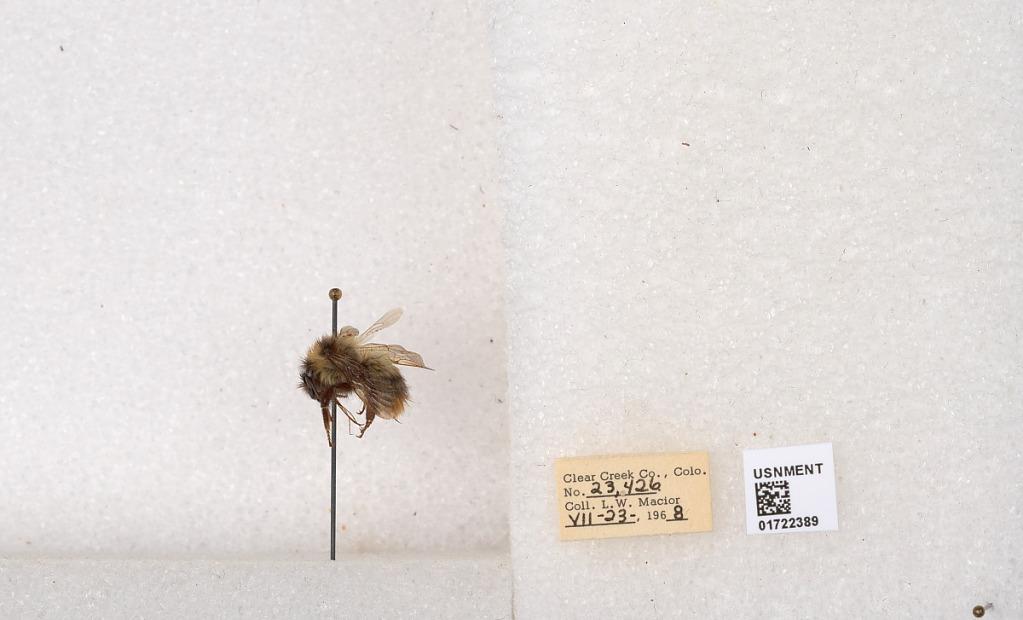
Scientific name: Bombus kirbyellus
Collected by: L. Macior
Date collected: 1968-7-23
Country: United States
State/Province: Colorado
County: Clear Creek
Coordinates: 39.6891, -105.644